Zhu Xi

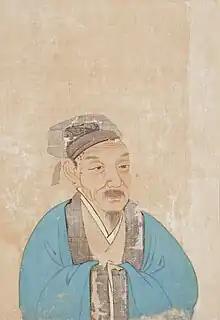
As depicted in the album" Portraits of Famous Men" 1900, housed in the Philadelphia Museum of Art.

During the Song dynasty, Zhu Xi's teachings were considered to be unorthodox. Rather than focusing on the "I Ching" like other Neo-Confucians, he chose to emphasize the Four Books: the "Great Learning", the "Doctrine of the Mean", the "Analects of Confucius", and the "Mencius" as the core curriculum for aspiring scholar officials. For all these classics he wrote extensive commentaries that were not widely recognized in his time; however, they later became accepted as the standard commentaries. The Four Books served as the basis of civil service examinations up until 1905, and education in the classics often began with Zhu Xi's commentaries as the cornerstone for understanding them.